Sesser Opera House

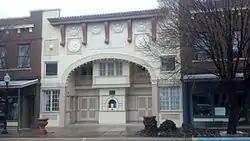

The Sesser Opera House is a historic theater located at 106 W. Franklin Ave. in Sesser, Illinois. The theater was built in 1914 to replace a previous theater, which had been built in 1904 and burned down ten years later. The theater was designed in the Mission Revival style and features a stucco interior, a large arch around the entrance designed to resemble an arcade, and a projecting eave topped with Spanish tiles. The theater was used for plays and vaudeville entertainment, traveling musicians, and showing films; its predecessor was the first theater in Sesser to be built with a projection room. The building also hosted local meetings and events as well as entertainment performed by community members.